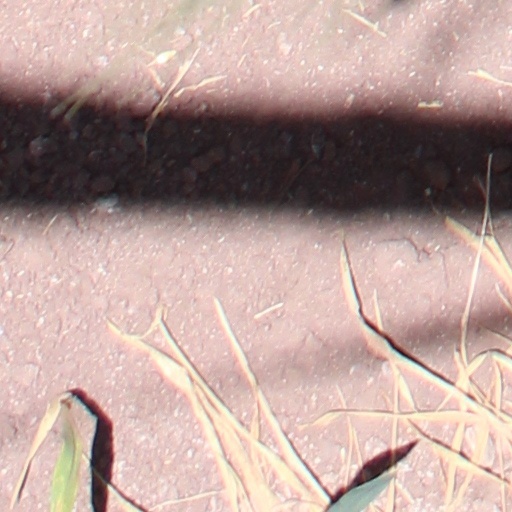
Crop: wheat